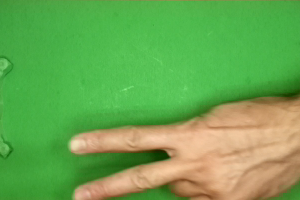
Label: scissors